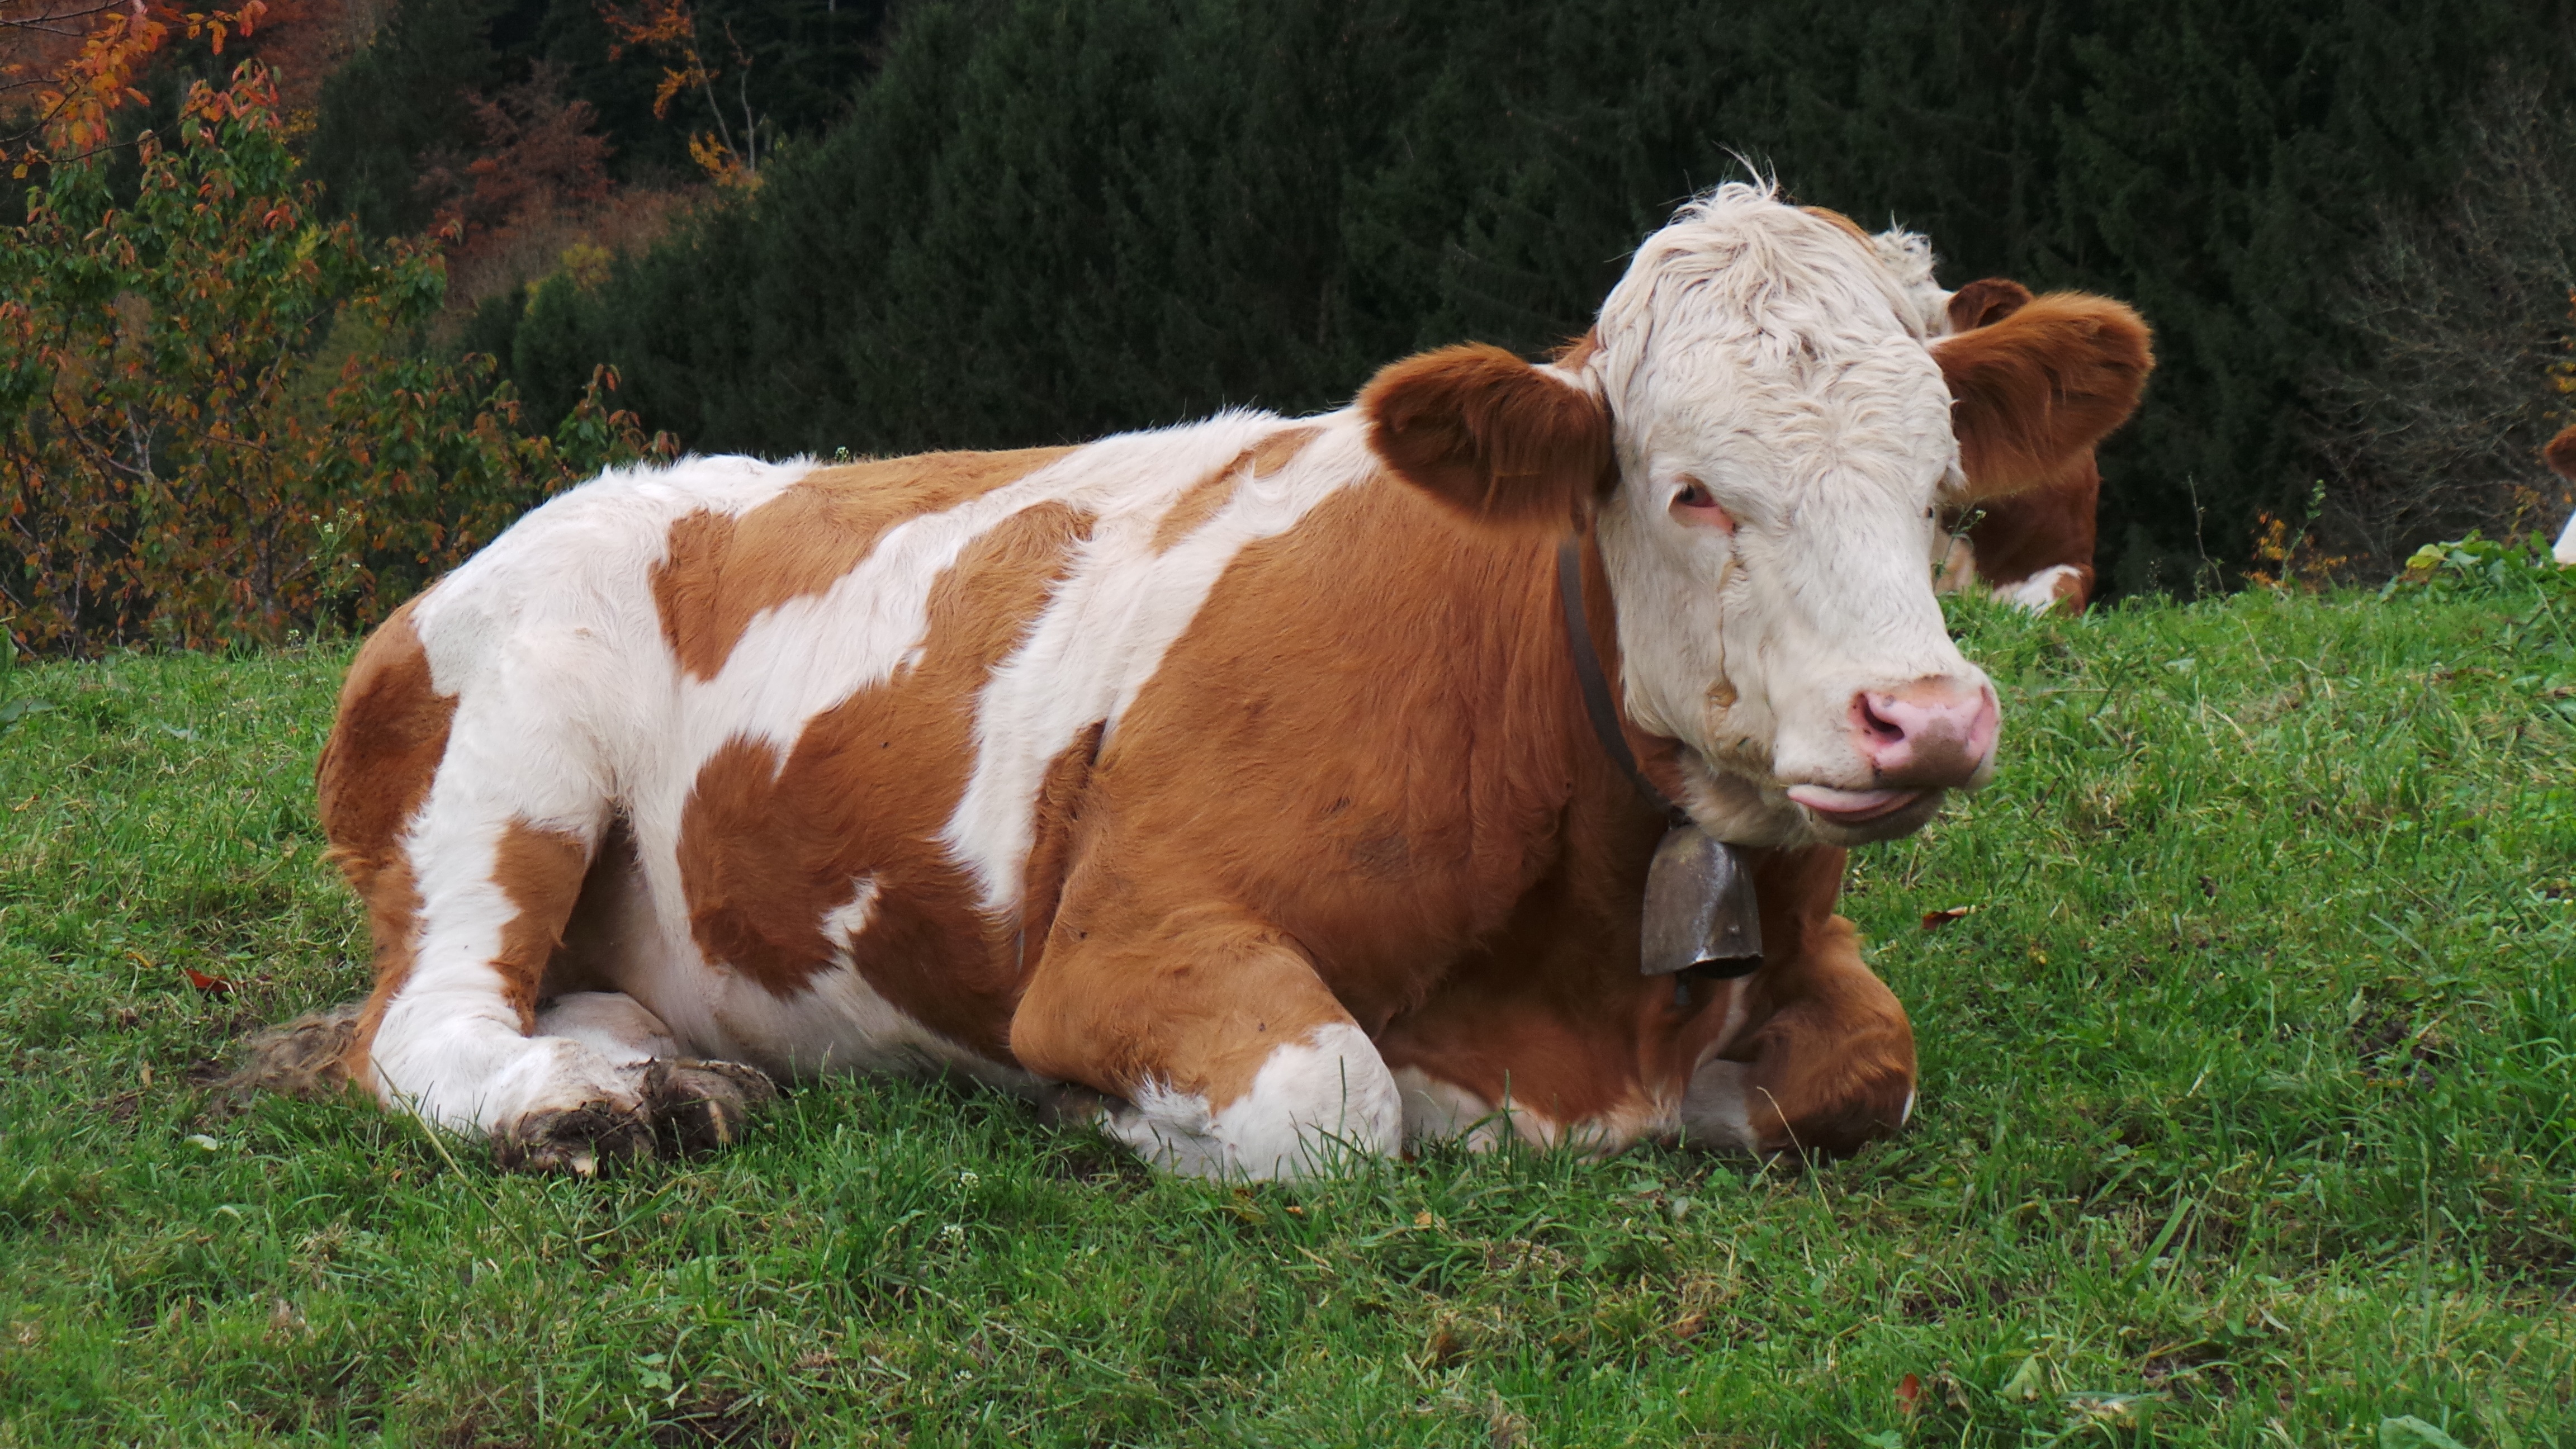
grass, field, farm, meadow, animal, cow, pasture, grazing, mammal, agriculture, fauna, calf, bull, vertebrate, rural area, dairy cow, cattle like mammal, cow goat family